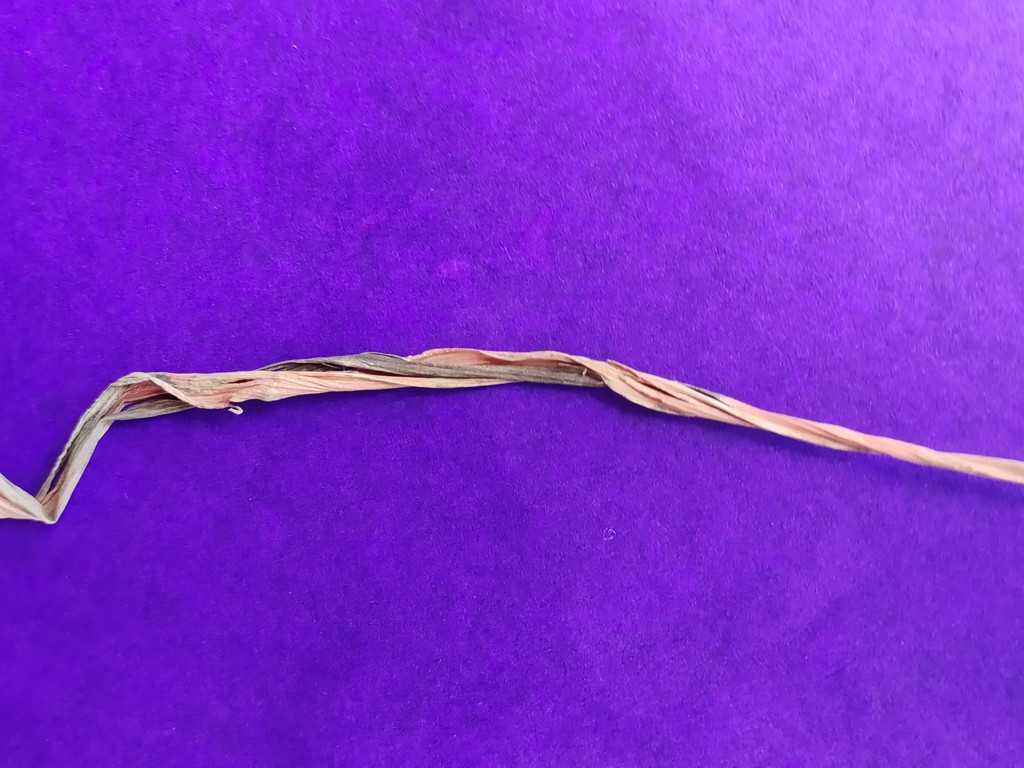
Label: Dried